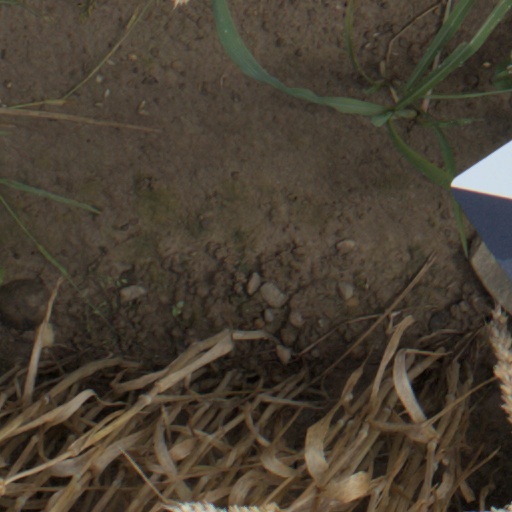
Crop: wheat